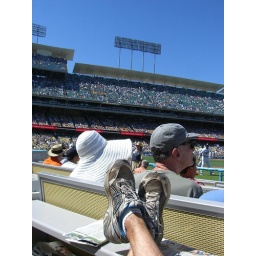
Relaxing in the box seats at Dodger Stadium